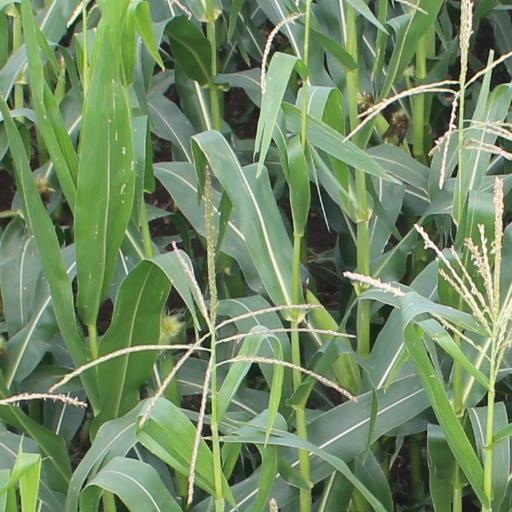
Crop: maize; corn